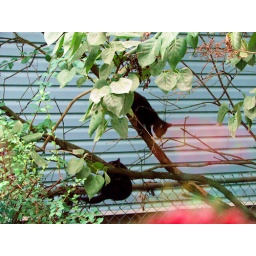
Black kitten (falling) and black and white kitten in the lilac bush.